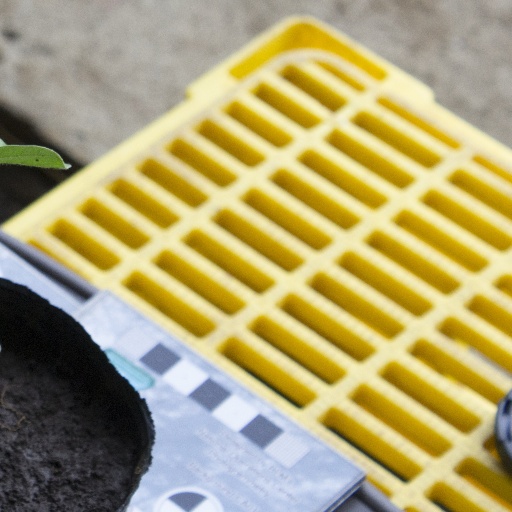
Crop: soybean